Shawsheen

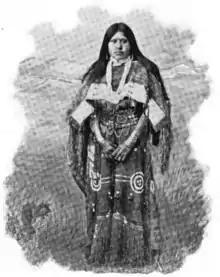
This is a photograph of Shawsheen, taken at an unknown date. This photo was originally mis-identified as Chipeta.

Shawsheen (Shoshine) (c. 1845-?) otherwise known as She-towitch, or Susan, was a Native American woman who was a part of the Tabeguache (Uncompahgre) Ute tribe and sister to Chief Ouray. She is known for her capture by the Cheyenne and Arapaho in 1860 or 1861, her protection and care for Arvilla and Josephine Meeker during their captivity, as well as her role within the politics of her tribe as a female leader alongside her sister-in-law, Chipeta.